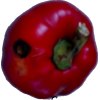
Label: red_pepper